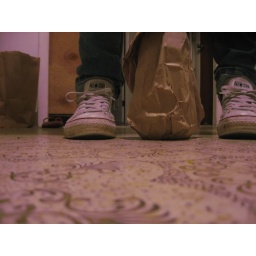
fifths in paper bags